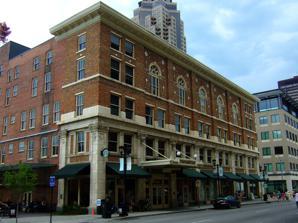
Building: Masonic Temple of Des Moines
Country: United States of America
Year built: 1913
United States historic place Masonic Temple of Des Moines U.S. National Register of Historic Places The Masonic Temple (1913) at 1011 Locust Street in Des Moines, Iowa. Show map of Iowa Show map of the United States Location 1011 Locust St., Des Moines, Iowa Coordinates 41°35′9.4″N 93°37′49.1″W / 41.585944°N 93.630306°W / 41.585944; -93.630306 Area less than one acre Built 1913 Architect Proudfoot Bird & Rawson Architectural style Late 19th and 20th Century Revivals, Beaux Arts MPS Architectural Legacy of Proudfoot & Bird in Iowa MPS NRHP reference No. 97000961 Added to NRHP August 29, 1997 The Masonic Temple of Des Moines is a historic Beaux Arts style building located in Des Moines, Iowa . Constructed in 1913, it was listed on the National Register of Historic Places (NRHP) in 1997 (under the name "Masonic Temple of Des Moines"). It was designed by the Des Moines-based architectural firm Proudfoot, Bird & Rawson . The building was listed on the NRHP for its architecture, as part of a 1988 multiple property submission. It was then one of 25 known surviving Proudfoot, Bird & Rawson buildings in Des Moines and is one of two known lodge buildings designed by the firm. As originally constructed, the building consisted of retail and office spaces on the first three floors, with Masonic meeting rooms on the fourth floor.  In 2001 the Masons vacated their rooms on the fourth floor, which were converted into a venue for performing arts, culture entertainment and learning, billed as the Temple for Performing Arts . References